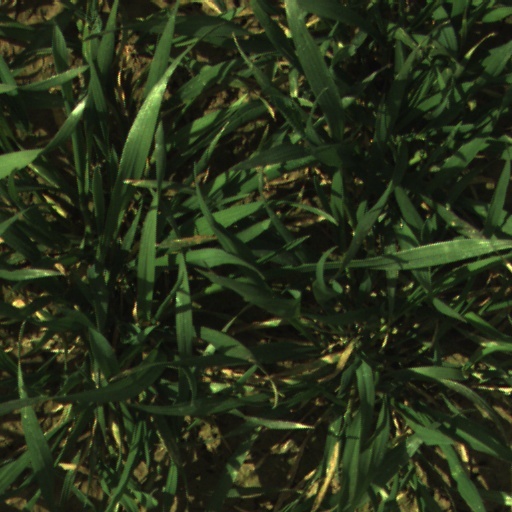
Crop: wheat